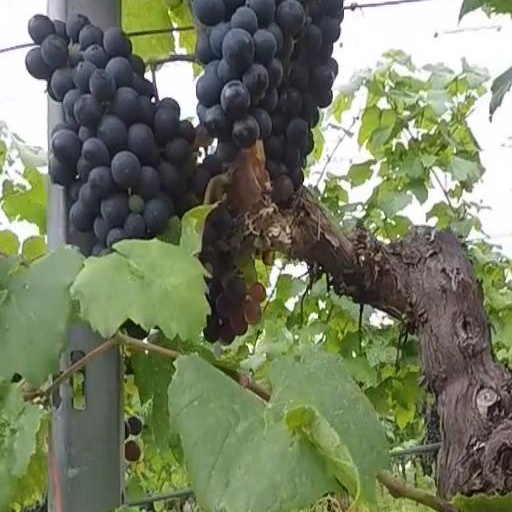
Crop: grape